Where Eagles Dare

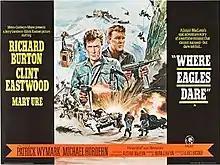
UK quad crown release posterby Howard Terpning

Where Eagles Dare is a 1968 action adventure war film directed by Brian G. Hutton and starring Richard Burton, Clint Eastwood and Mary Ure. Set during World War II, it follows a Special Operations Executive team charged with saving a captured American General from the fictional "Schloß Adler" fortress, except the mission turns out not to be as it seems. It was filmed in Panavision using the Metrocolor process, and was distributed by Metro-Goldwyn-Mayer. Alistair MacLean wrote the screenplay, his first, at the same time that he wrote the novel of the same name. Both became commercial successes.